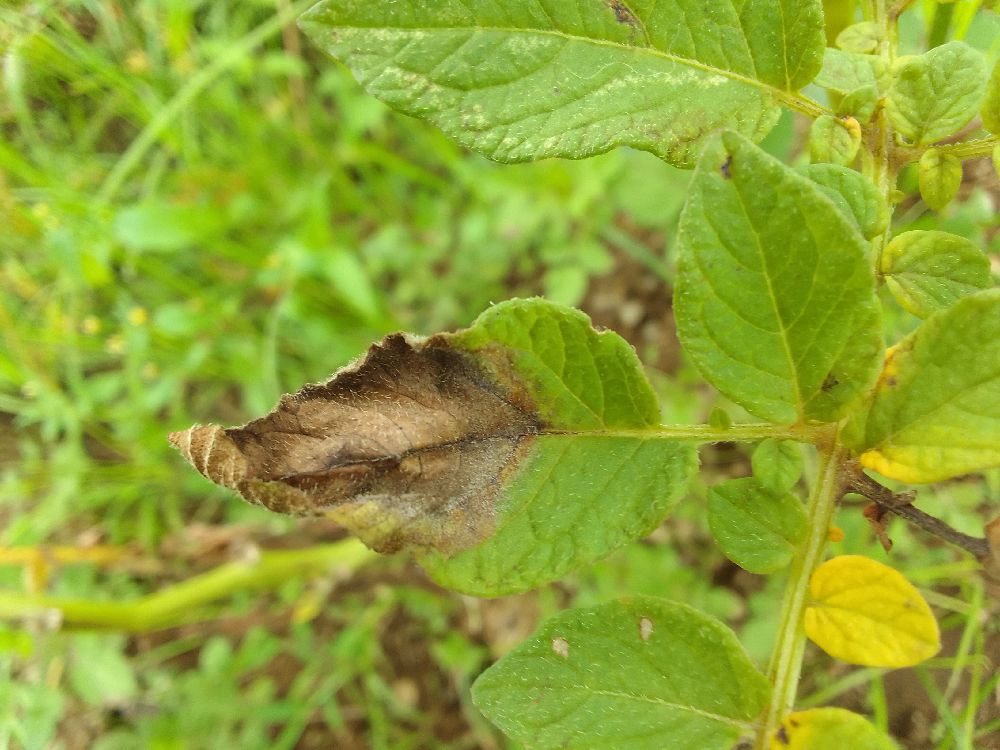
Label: Late blight